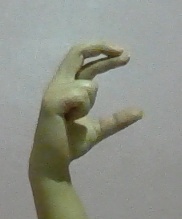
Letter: thal